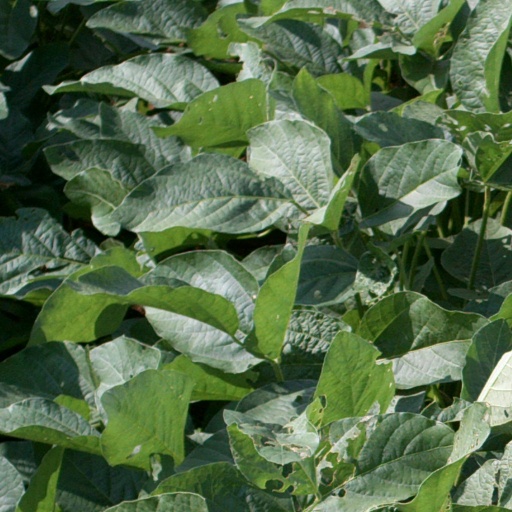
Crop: soybean